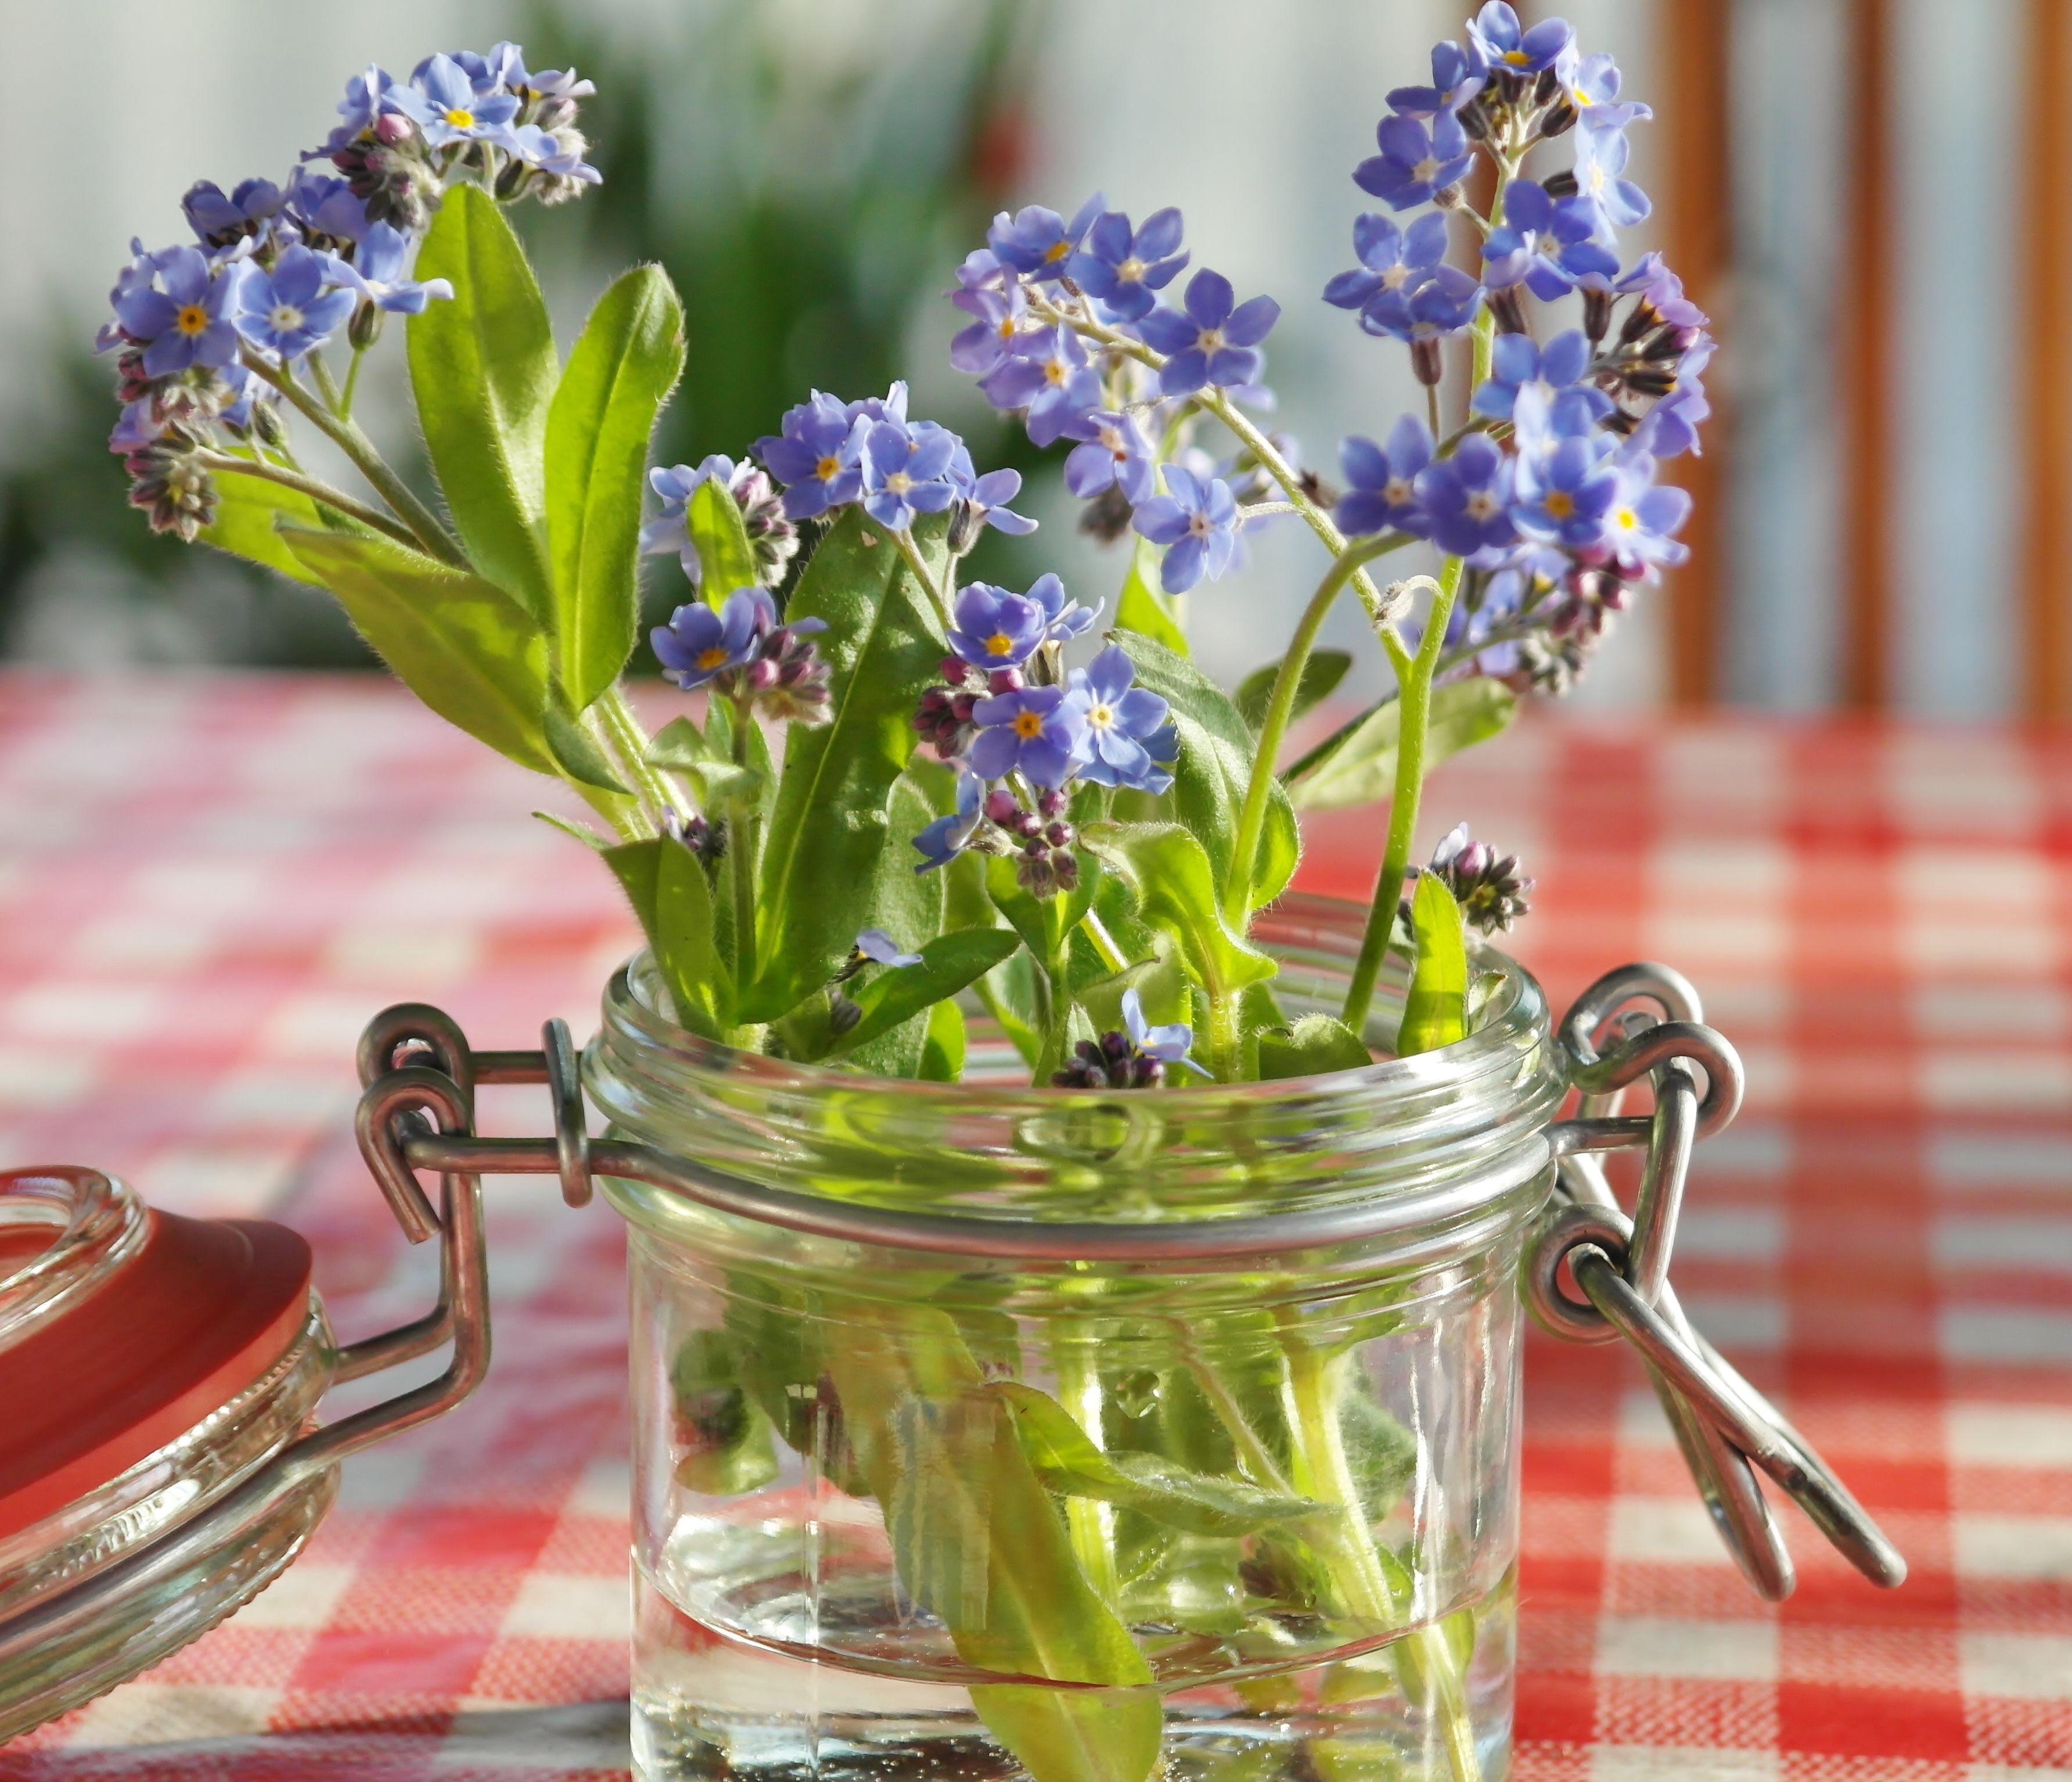
nature, plant, meadow, flower, bloom, herb, blue, flowers, pointed flower, forget me not, floristry, flowering plant, grassland plants, flower bouquet, floral design, land plant, flower arranging